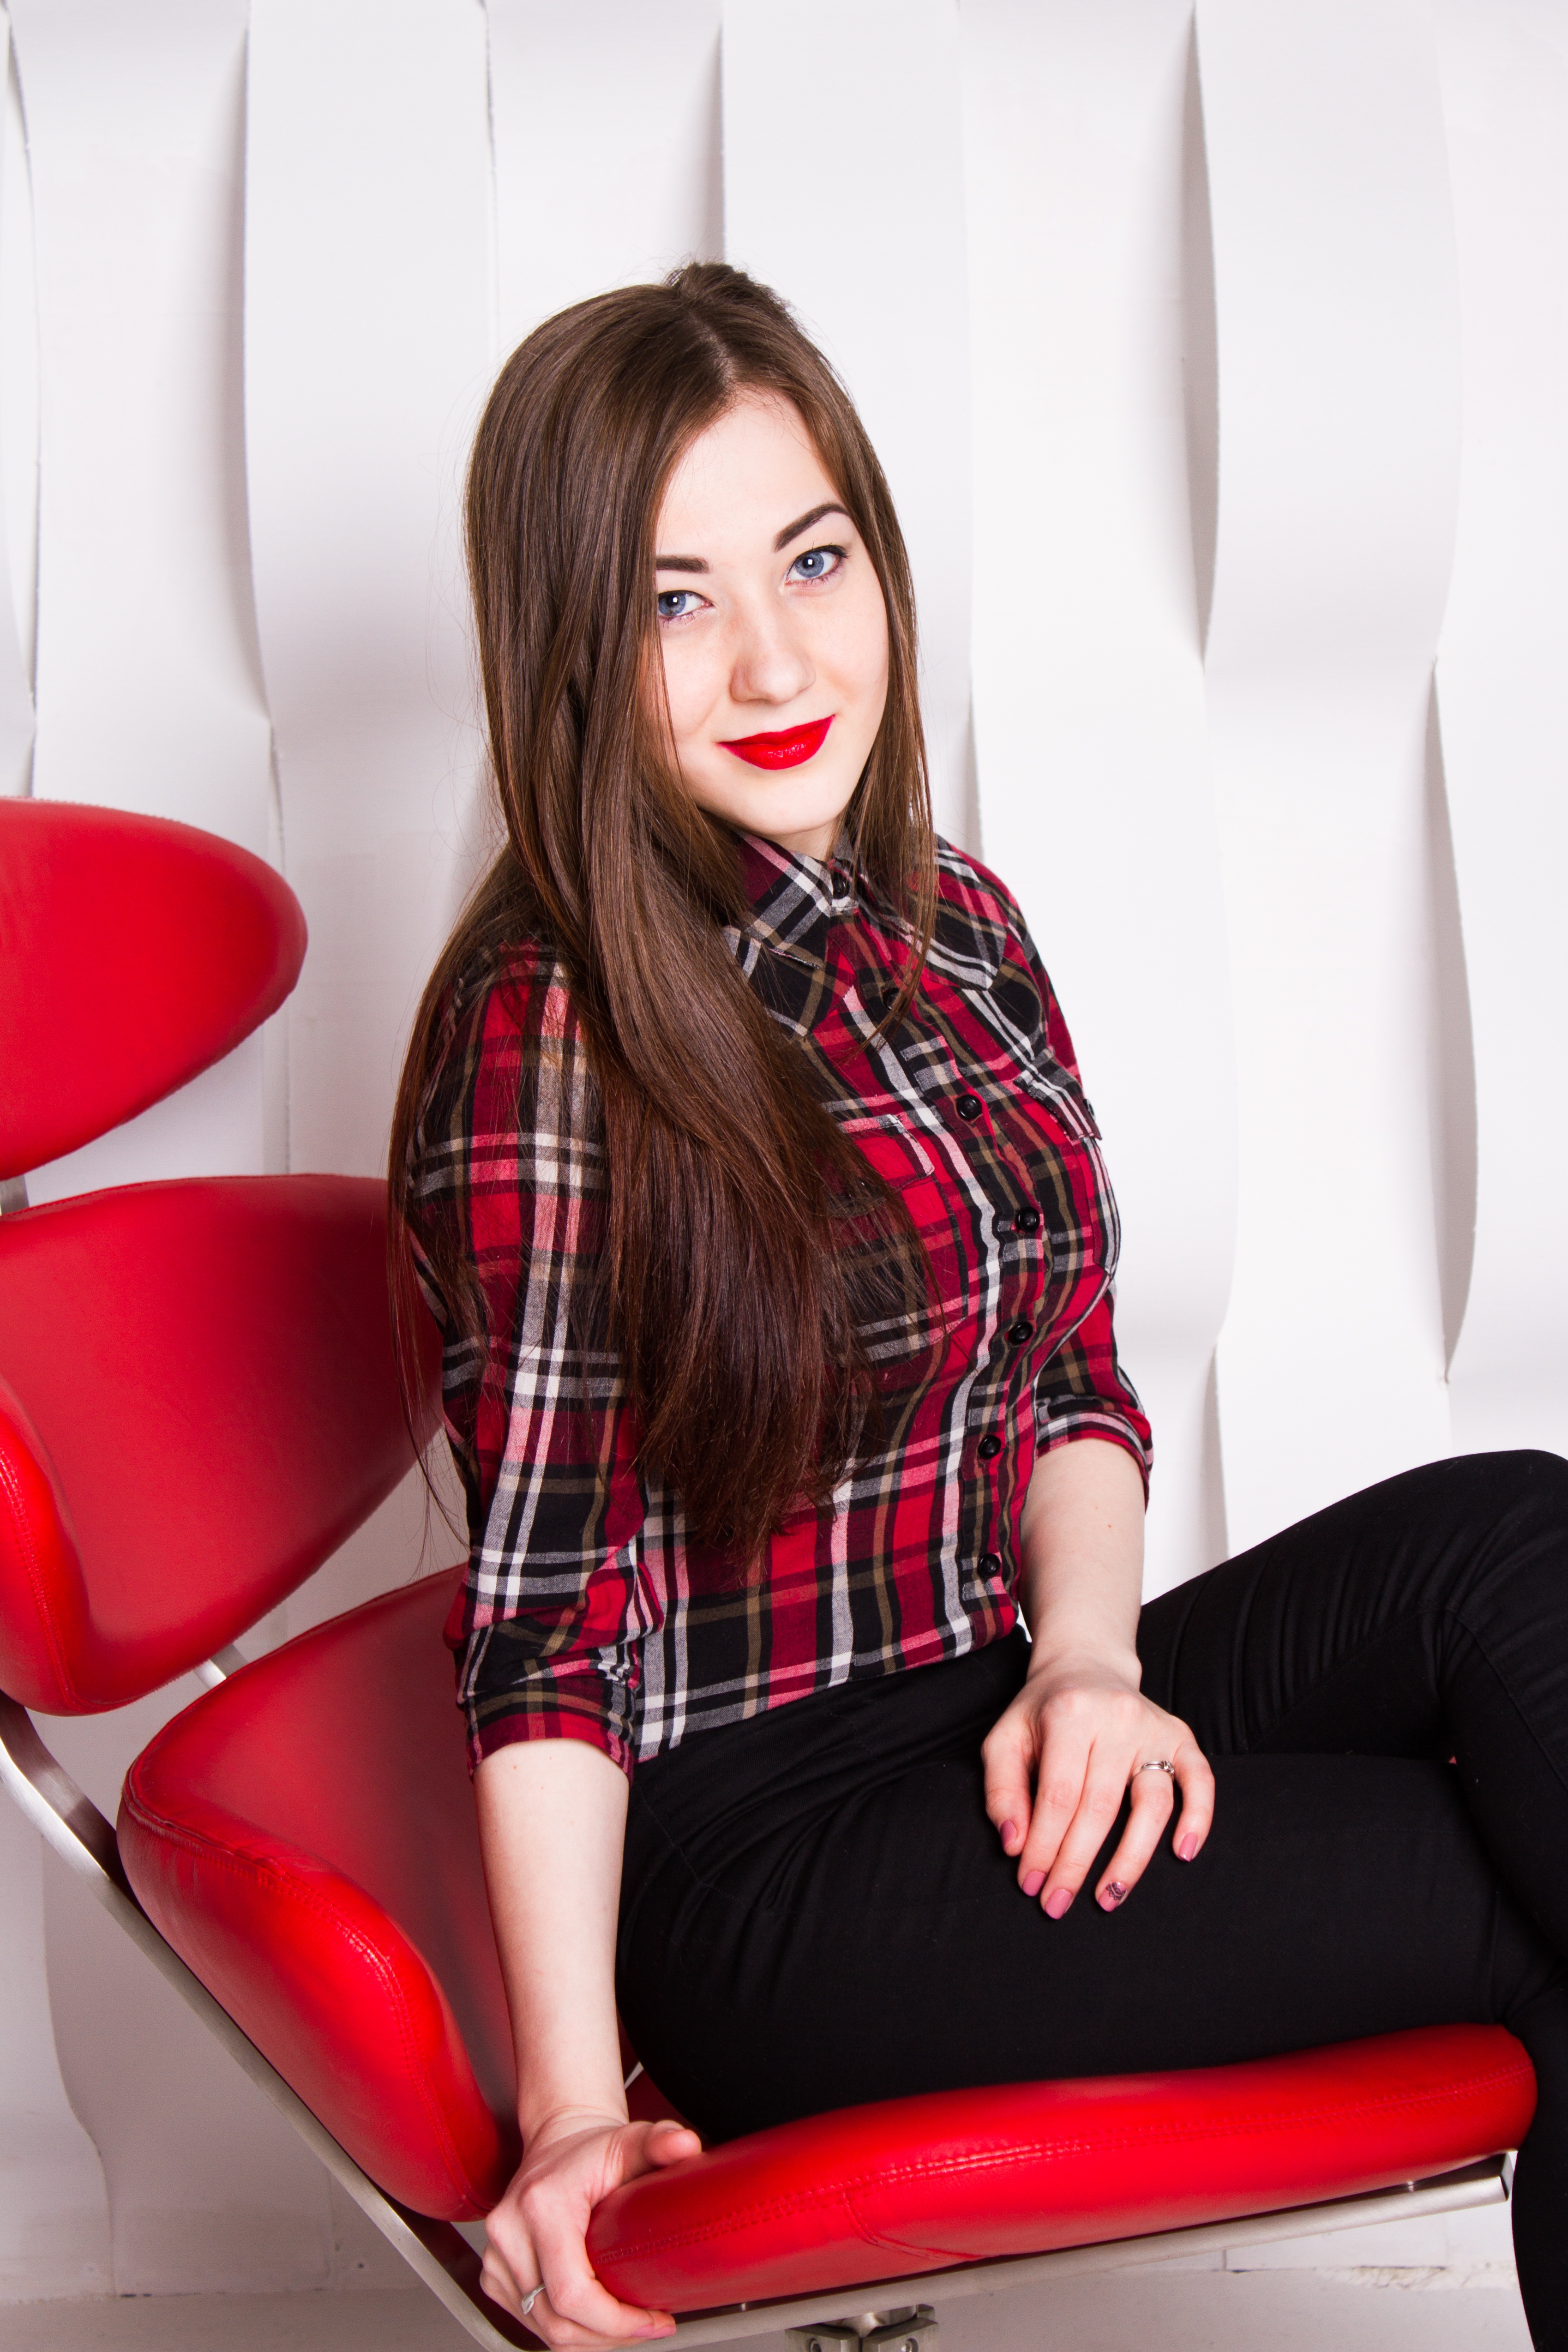
girl, hair, leg, pattern, model, red, sitting, fashion, clothing, hairstyle, long hair, girls, design, neck, thigh, photoshoot, photo shoot, human positions